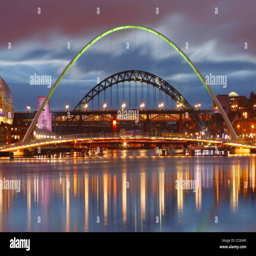
bridges over the river at sunset .